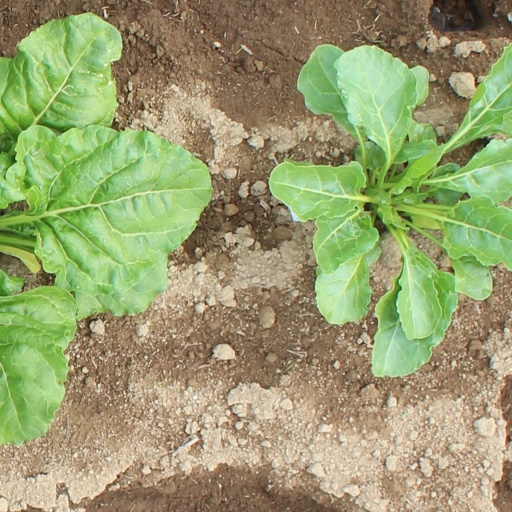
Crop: sugar beet